History of education in the United States

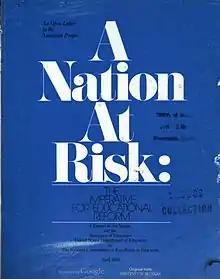
"A Nation at Risk"

Integration of schools has been a protracted process, however, with results affected by vast population migrations in many areas, and affected by suburban sprawl, the disappearance of industrial jobs, and movement of jobs out of former industrial cities of the North and Midwest and into new areas of the South. Although required by court order, integrating the first black students in the South met with intense opposition. In 1957 the integration of Central High School in Little Rock, Arkansas, had to be enforced by federal troops. President Dwight D. Eisenhower took control of the National Guard, after the governor tried to use them to prevent integration. Throughout the 1960s and 1970s, integration continued with varying degrees of difficulty. Some states and cities tried to overcome "de facto" segregation, a result of housing patterns, by using forced busing. This method of integrating student populations provoked resistance in many places, including northern cities, where parents wanted children educated in neighborhood schools.